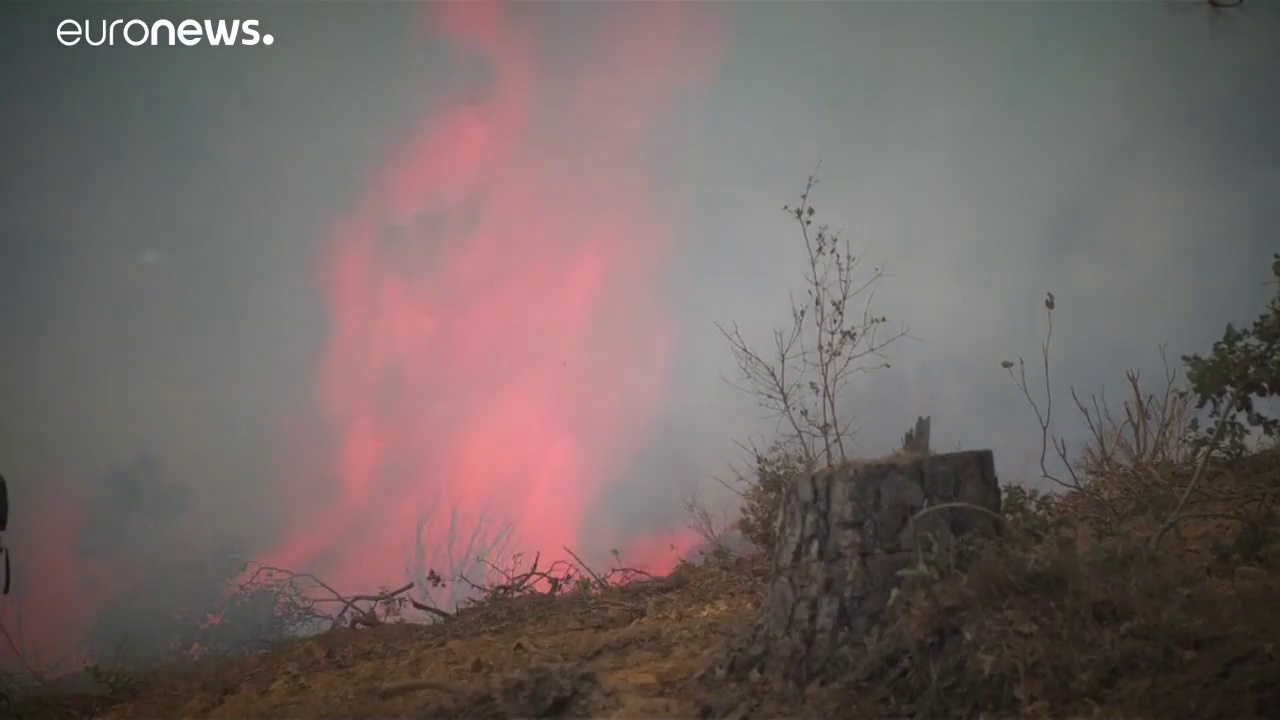
Fire: yes
Smoke: yes